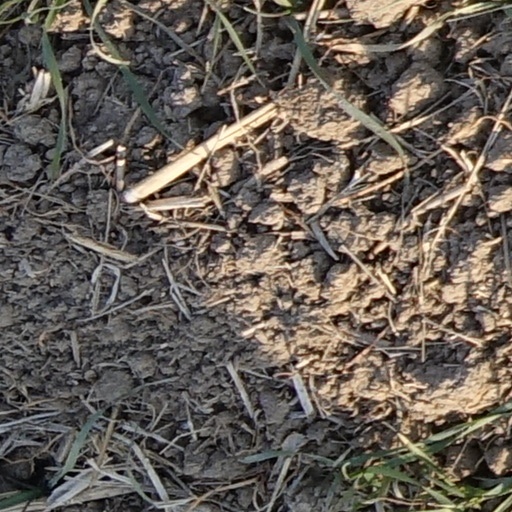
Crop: wheat